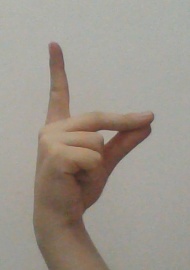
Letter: ta